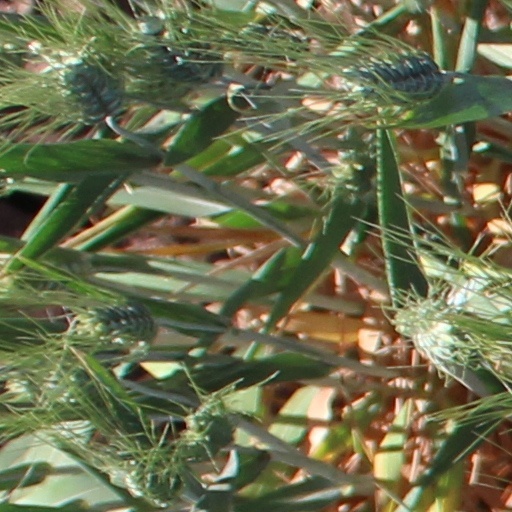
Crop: wheat